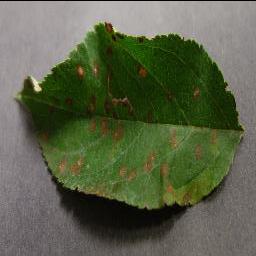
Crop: apple
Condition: cedar_rust